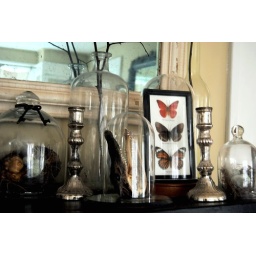
shiny things around the house